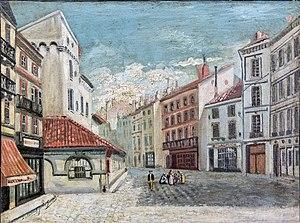
La place du Salin est une place du centre historique de Toulouse, en France. Elle se situe à la limite entre les quartiers des Carmes et Saint-Étienne, dans le secteur 1 de la ville. Elle appartient au secteur sauvegardé de Toulouse.